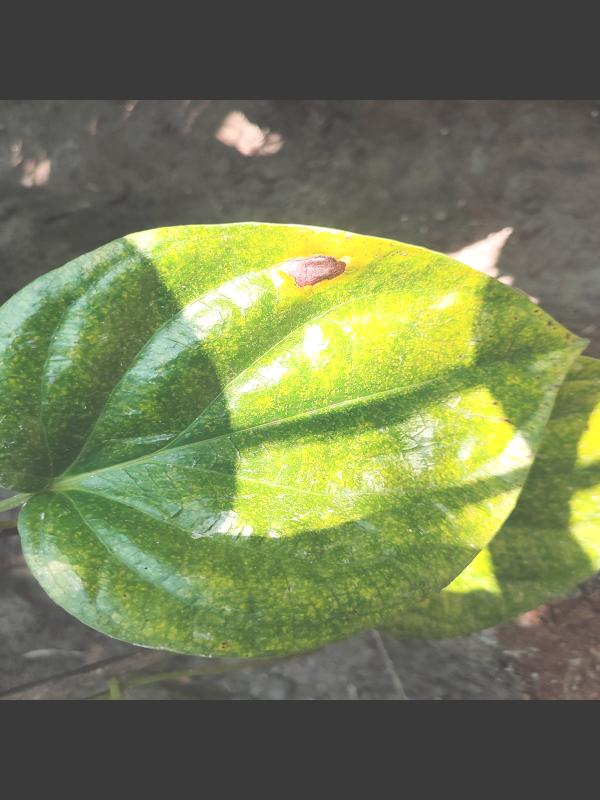
Label: Bacterial_Leaf_Disease